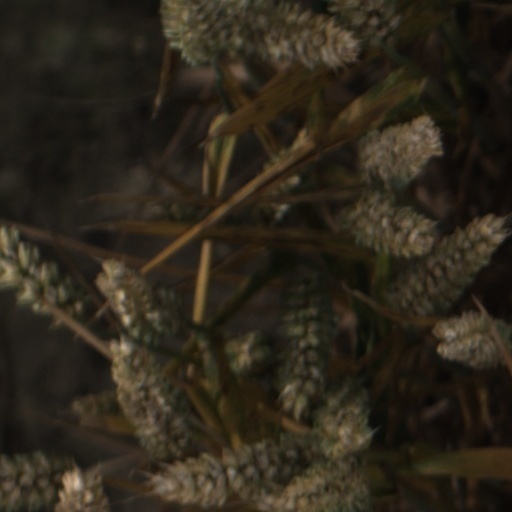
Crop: wheat